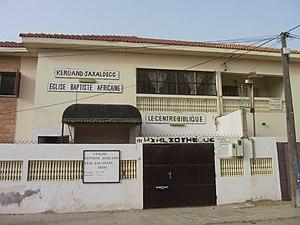
Saint-Louis